History of United States prison systems

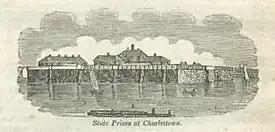
An artist's 1840 depiction of Massachusetts' Charlestown State Prison, opened in 1805 to accommodate the state's increasing prison population due to post-revolutionary penal reforms.

Demographic change in the eighteenth century coincided with shifts in the configuration of crime. After 1700, literary evidence from a variety of sources—"e.g.", ministers, newspapers, and judges—suggest that property crime rates rose (or, at least, were perceived to). Conviction rates appear to have risen during the last half of the eighteenth century, rapidly so in the 1770s and afterward and especially in urban areas. Contemporary accounts also suggest widespread transiency among former criminals.